Kensington Hippodrome

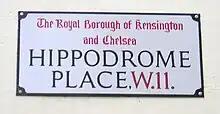
Hippodrome Place, a small street in Notting Hill and a reminder of John Whyte's bold but ultimately unsuccessful venture.

Whyte's race course was an ambitious venture, his intention being to build a rival to the well established race courses of Epsom and Ascot. On its opening, "The Times" described it as a "disgusting ... petty botheration" and cried "shame upon the people of Kensington" for permitting it. "Sporting" magazine was however more charitable, its correspondent describing the venture as "the most perfect race-course I have ever seen", and as "an emporium even more extensive and attractive than Ascot or Epsom."